Iowa Hawkeyes field hockey

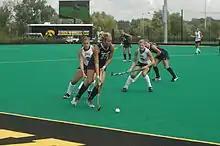
Dr. Christine H.B. Grant Field during a game in 2011

Iowa has played its home games at Dr. Christine H.B. Grant Field since its construction in 1989. Originally named Hawkeye Field Hockey Field, in 1991 the stadium was renamed in honor of Christine Grant, the founder of the Iowa field hockey program and former Women's Athletics director of the university. Grant Field was rededicated in 2006 after the completion of significant renovations that included a new playing surface, a permanent grandstand, new concession facilities, restrooms, and a press box. Described by former Michigan field hockey player and current Big Ten Network analyst Kara Lentz as "the best facility in the Big Ten", Grant Field has witnessed a 40-game Iowa home winning streak in addition to undefeated Hawkeyes home campaigns on six separate occasions. The stadium's official capacity is 1,000, while its all-time single-game attendance record stands at 1,339, which was set during a game against Penn State on October 24, 1993.